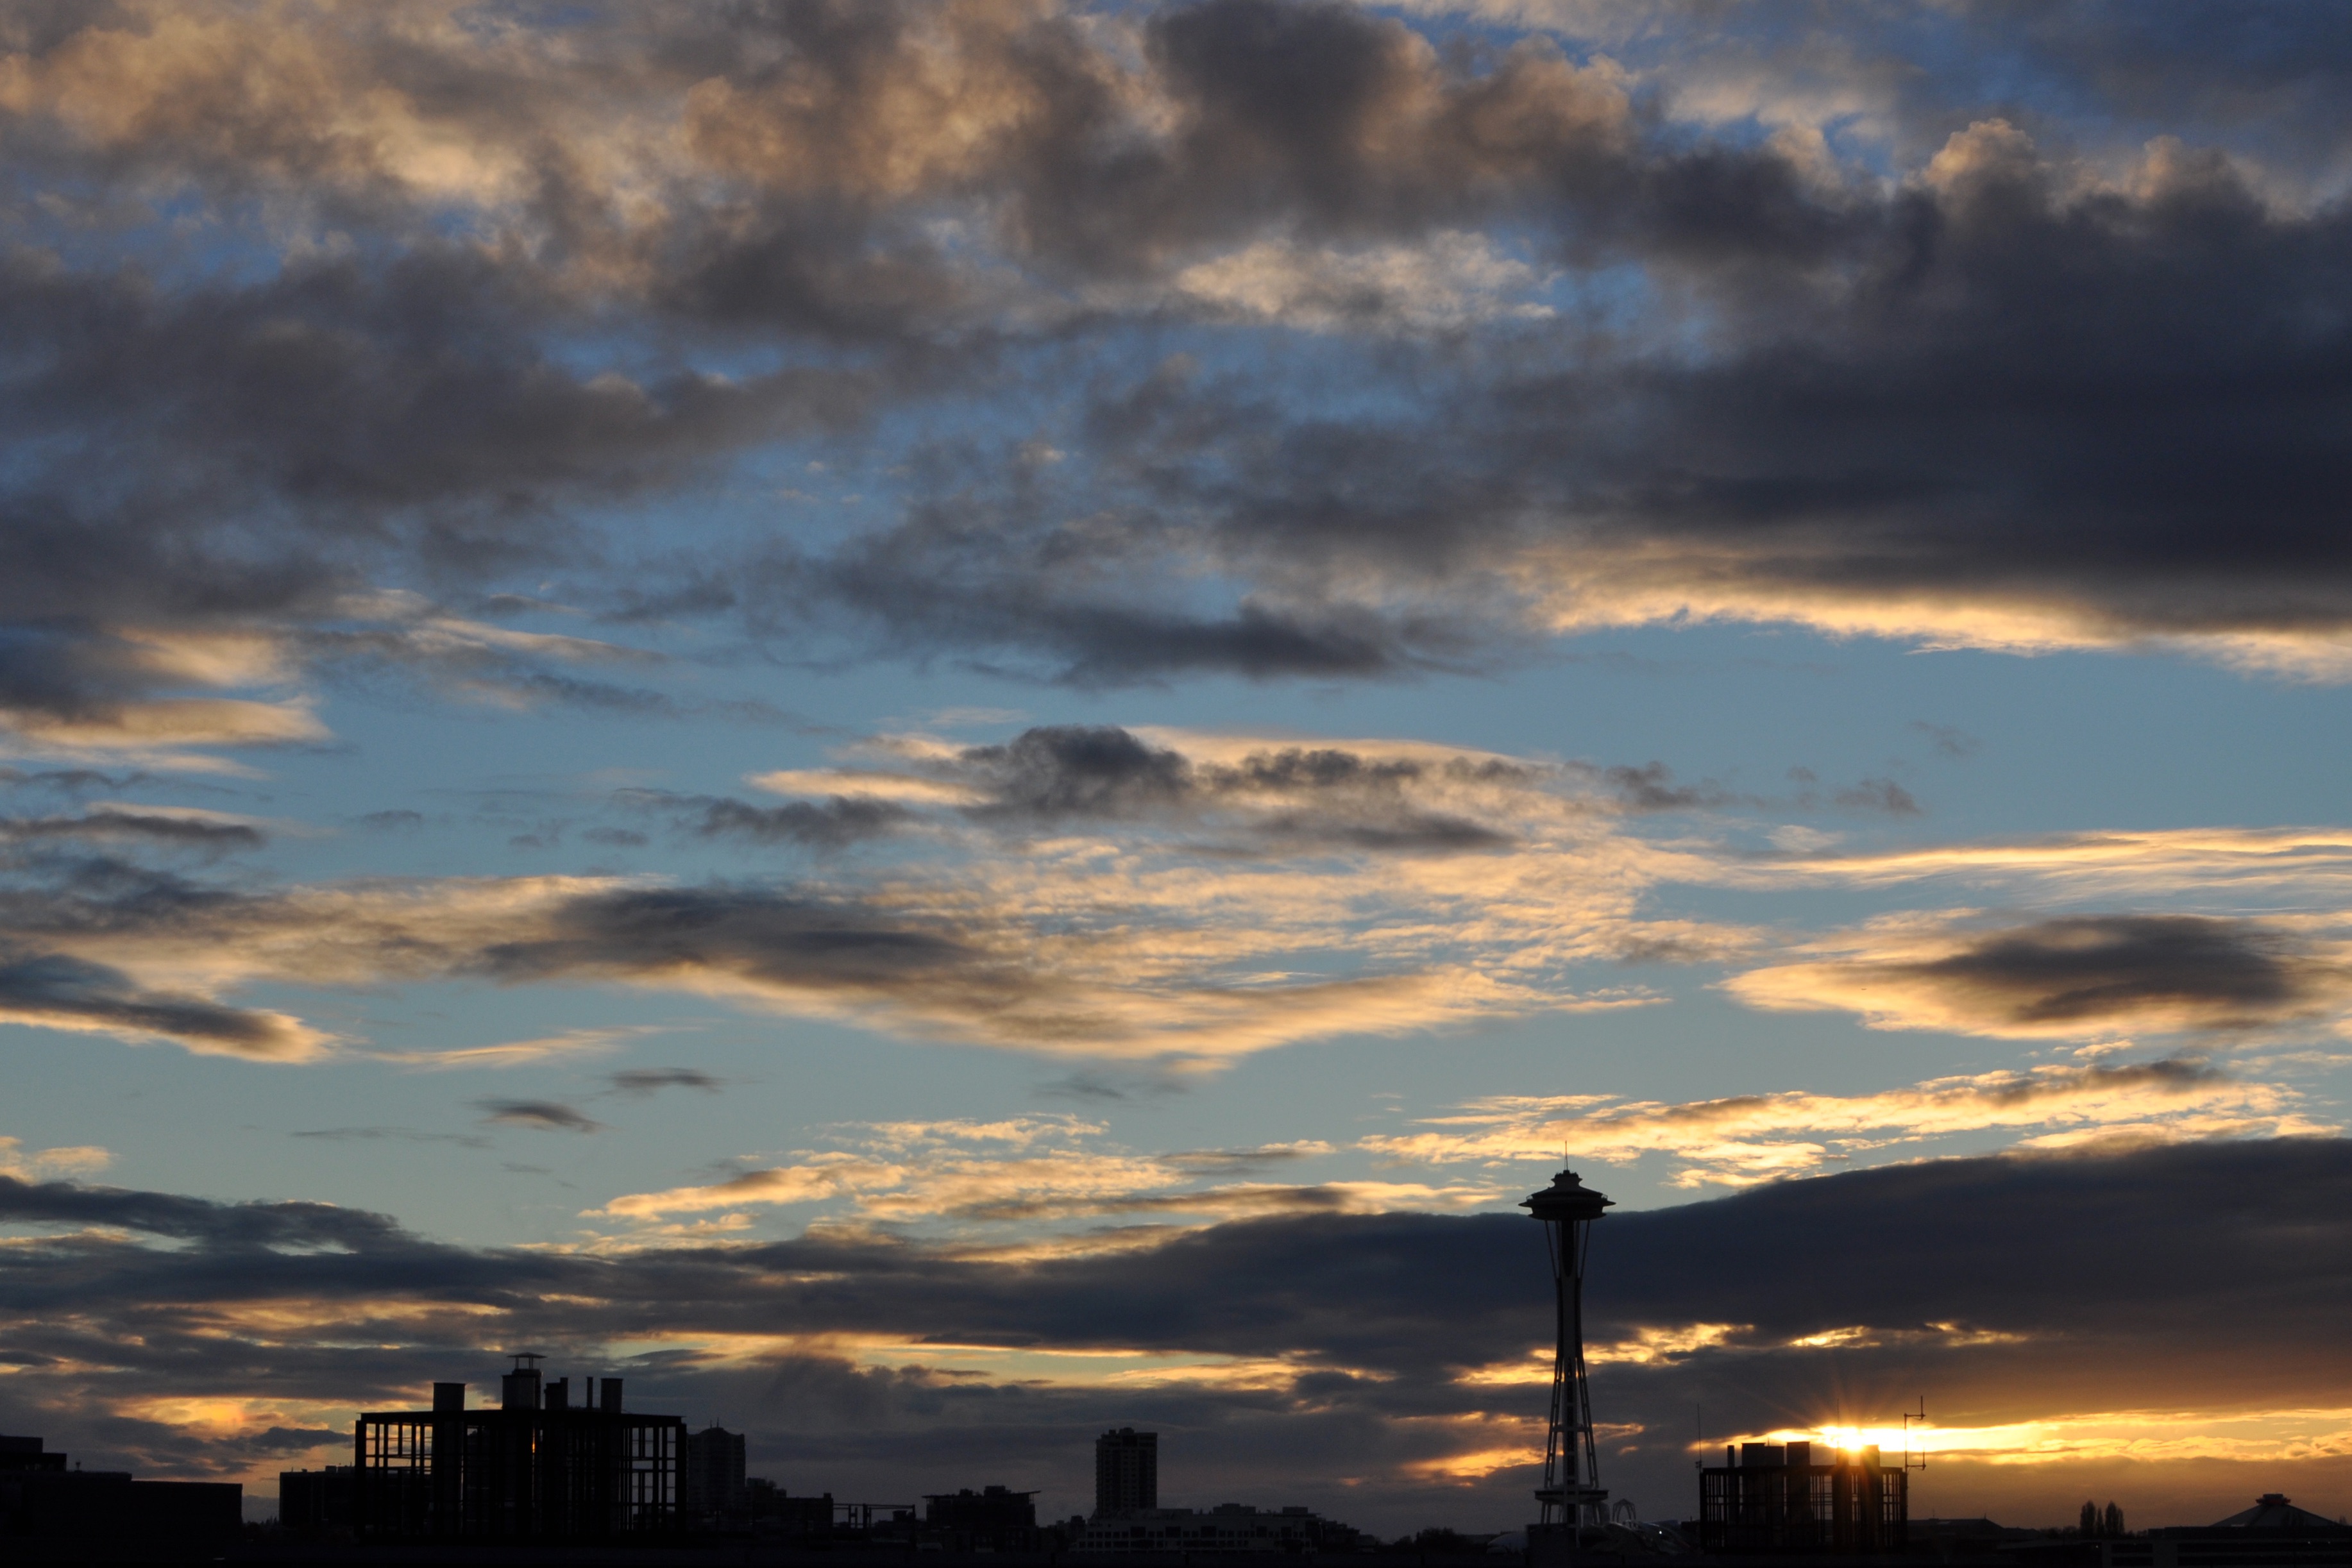
horizon, cloud, sky, sun, sunrise, sunset, skyline, sunlight, morning, dawn, atmosphere, dusk, evening, cumulus, afterglow, meteorological phenomenon, red sky at morning